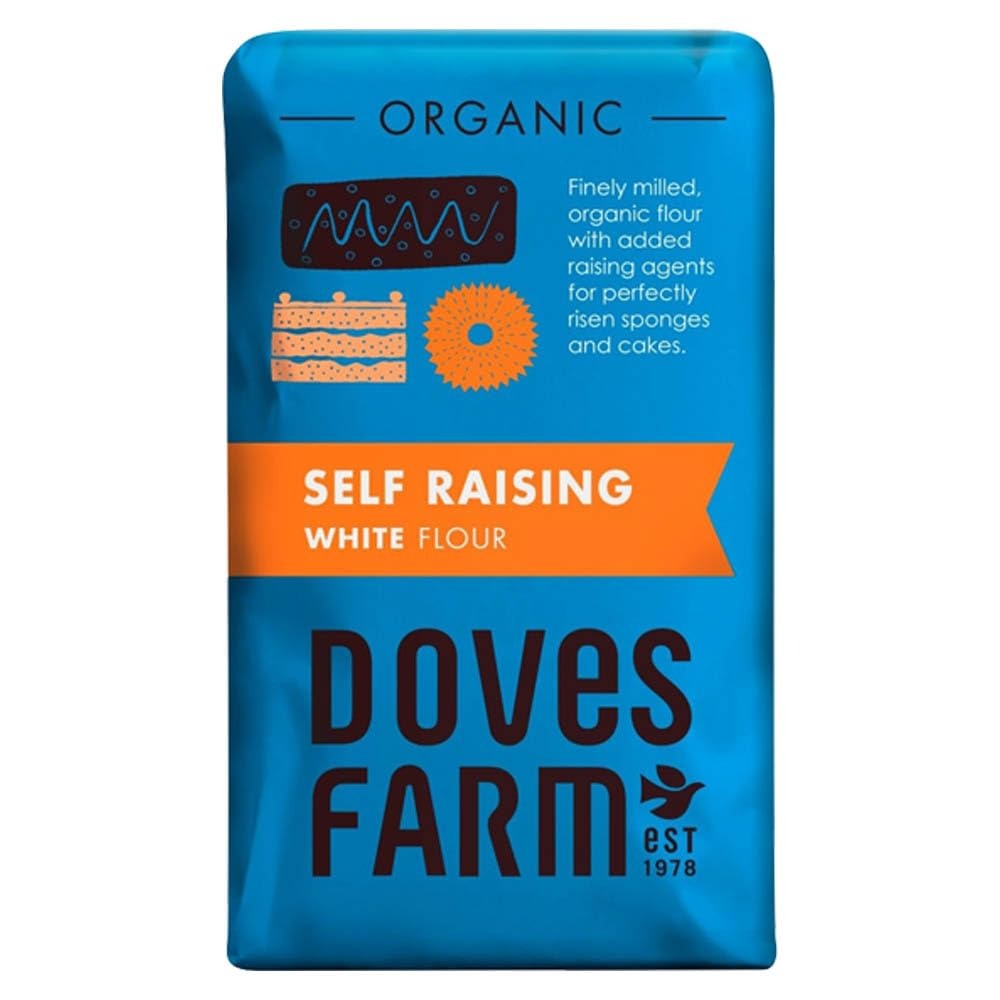
Item Name: Doves Farm Self Raising White Flour | All Purpose Flour | for Cakes, Muffins & Pancakes Baking | Imported from UK | Baking Foods | 35.27 Oz (1kg)
Bullet Point 1: Premium self-raising flour: Experience the quality of Doves Farm Self-Raising White Flour 1kg, crafted with premium ingredients for exceptional baking results
Bullet Point 2: Light and fluffy texture: Achieve perfectly light and fluffy baked goods with this self-raising flour, ensuring a delightful texture every time
Bullet Point 3: Versatile for various recipes: From cakes to muffins and pancakes, this versatile flour is Ideal for a wide range of recipes, offering consistent and outstanding performance
Bullet Point 4: Convenient 1kg Packaging: Packaged in a convenient 1kg size, this flour is easy to handle, store, and measure, making your baking experience hassle-free
Bullet Point 5: Nutrient-rich and delicious: Enjoy the goodness of a nutrient-rich flour blend while indulging in delicious treats
Bullet Point 6: Elevate your baking: Take your baking to new heights with the Doves Farm Self-Raising White Flour 1kg, ensuring exceptional taste and texture in all your creations
Product Description: Introducing the Doves Farm Self-Raising White Flour 1kg, a premium blend designed to elevate your baking to new heights. Crafted with utmost care and using high-quality ingredients. Experience the joy of light and fluffy textures in your baked goods with this exceptional self-raising flour. From delectable cakes to mouthwatering muffins and fluffy pancakes, this versatile flour ensures consistent and outstanding results in every recipe. Convenience meets quality with the 1kg packaging of this flour. It's easy to handle, store, and measure, making your baking process seamless and stress-free. Say goodbye to the hassle of finding the right amount of flour for your recipes. Not only does the Doves Farm Self-Raising White Flour 1kg deliver on taste and texture, but it also provides a nutrient-rich option for your baking endeavors. Indulge in your favorite treats while nourishing your body with the goodness of carefully selected ingredients. Elevate your baking to new heights with the Doves Farm Self-Raising White Flour 1kg. Whether you're a baking enthusiast or someone looking for a delicious alternative, this flour blend ensures exceptional results every time. Discover the joy of baking and experience the satisfaction of creating delicious treats with ease. Order your Doves Farm Self-Raising White Flour 1kg today and elevate your baking experience
Value: 35.27
Unit: Ounce

Price: 13.79